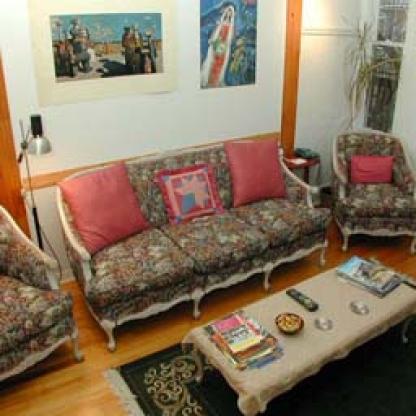
Scene: Indoor